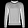
Label: Pullover